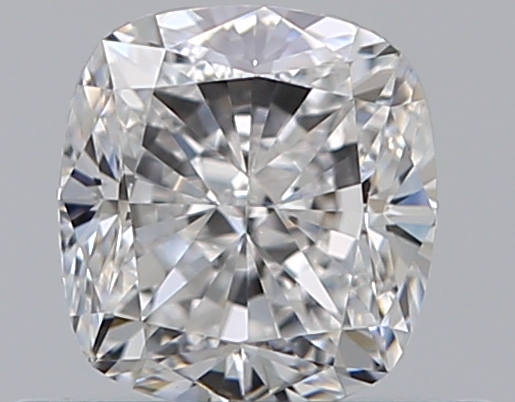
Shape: cushion
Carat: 0.51
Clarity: VVS2
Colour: D
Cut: EX
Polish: EX
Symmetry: VG
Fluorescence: N
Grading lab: GIA
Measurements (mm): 4.57 x 4.28 x 2.98